1946 California's 12th congressional district election

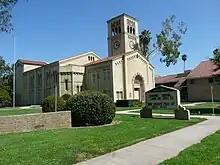
South Pasadena Middle School (formerly South Pasadena Junior High School)

The town meeting attracted a packed crowd of over a thousand, with Nixon supporters distributing anti-Voorhis literature at the door. The Senate proxies spoke first for their candidates, followed by Voorhis. Nixon, who had notified organizers that he would be late due to another commitment, arrived during Voorhis's speech, and remained backstage until the congressman had completed his talk. He then came onstage, shook hands with Voorhis, and delivered a fifteen-minute address. A question-and-answer period then followed, with a Nixon supporter asking Voorhis about his onetime Socialist registration, and about his views on monetary policy. After the representative responded, a Voorhis supporter asked Nixon why he was making "false charges" about the supposed Voorhis CIO-PAC endorsement. In response, Nixon reached into his pocket and pulled out a copy of a Southern California NCPAC bulletin mentioning the group's endorsement of Voorhis. The congressman was unaware of the endorsement; those of his aides in the know had "completely forgotten" to tell him. Nixon walked halfway across the stage and displayed it to Voorhis, asking him to read it for himself. Voorhis came from his seat and took it, and (according to Bullock, who served as timekeeper at the debate) "mumbled" that this seemed to be a different organization from the CIO-PAC. Nixon reclaimed the document, and began to read out names of the members of the boards of directors of the two groups, "It's the same thing, virtually, when they have the same directors." The crowd began to cheer Nixon, who later wrote, "I could tell by the audience reaction that I had made my point", and to jeer Voorhis, who wrote, "They'd boo and laugh at my remarks, and this disturbed me."